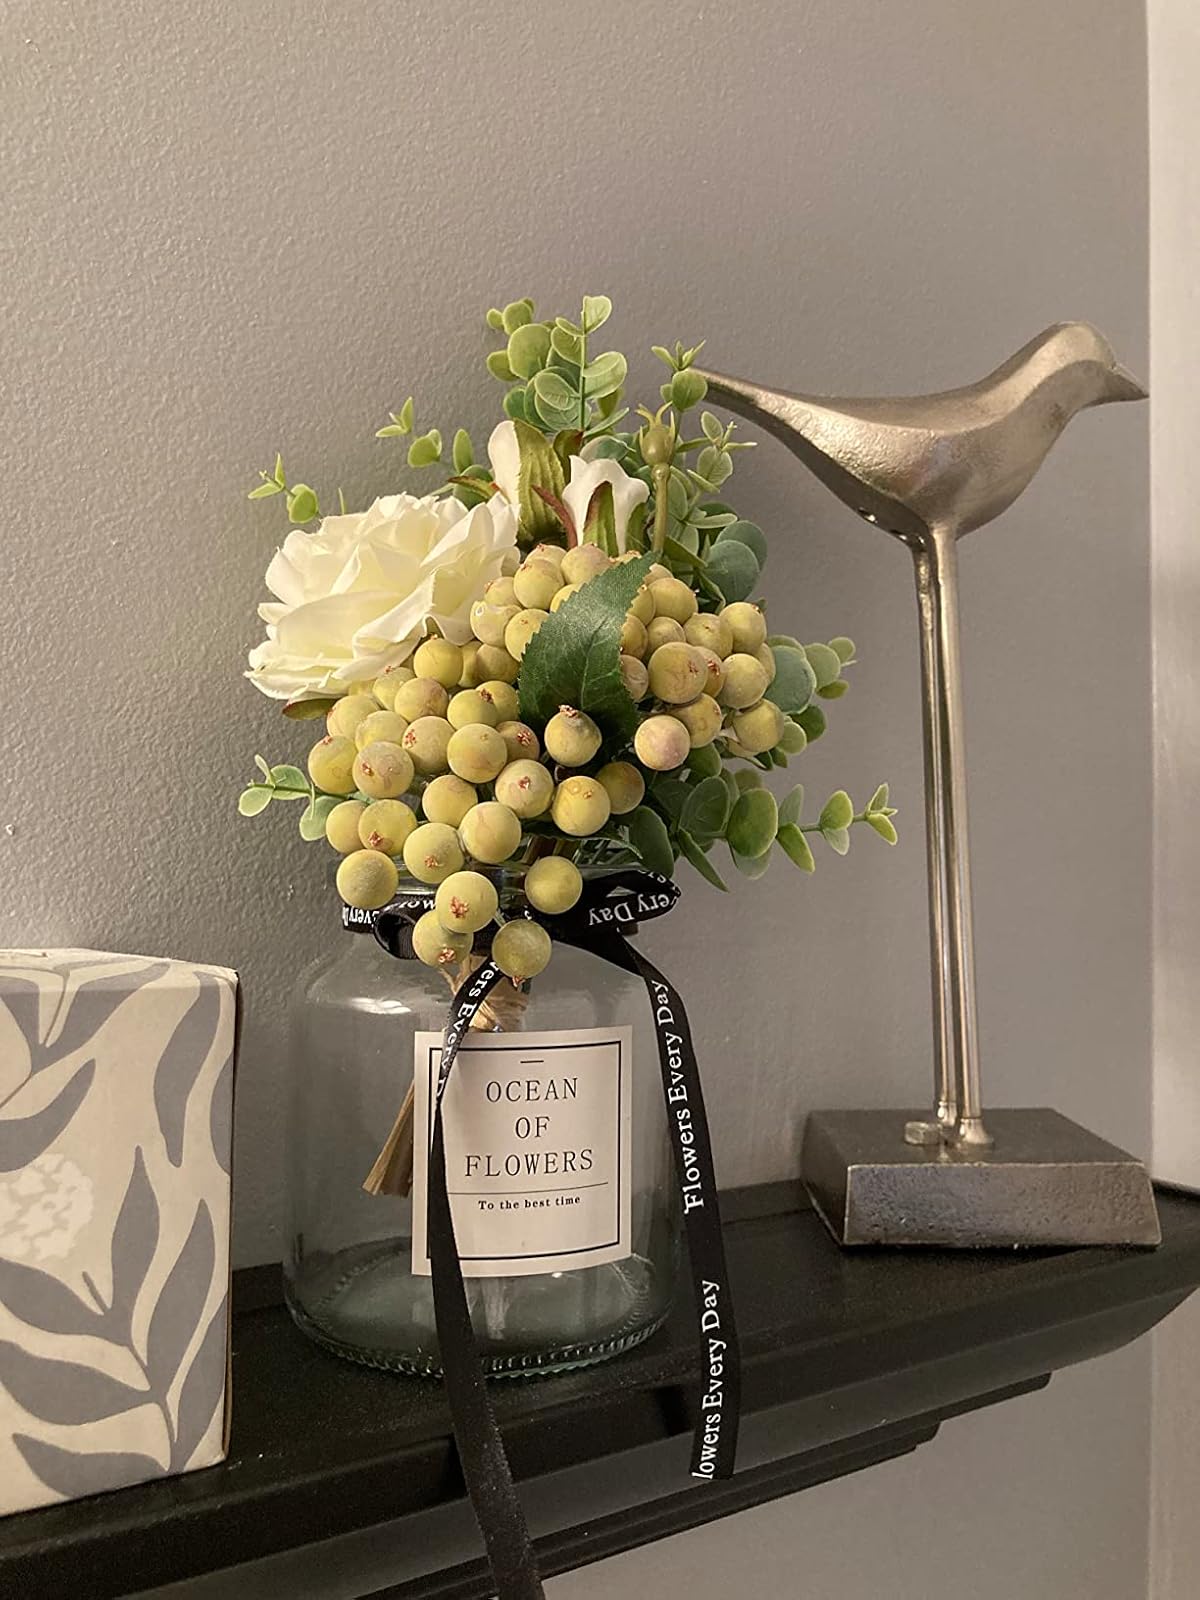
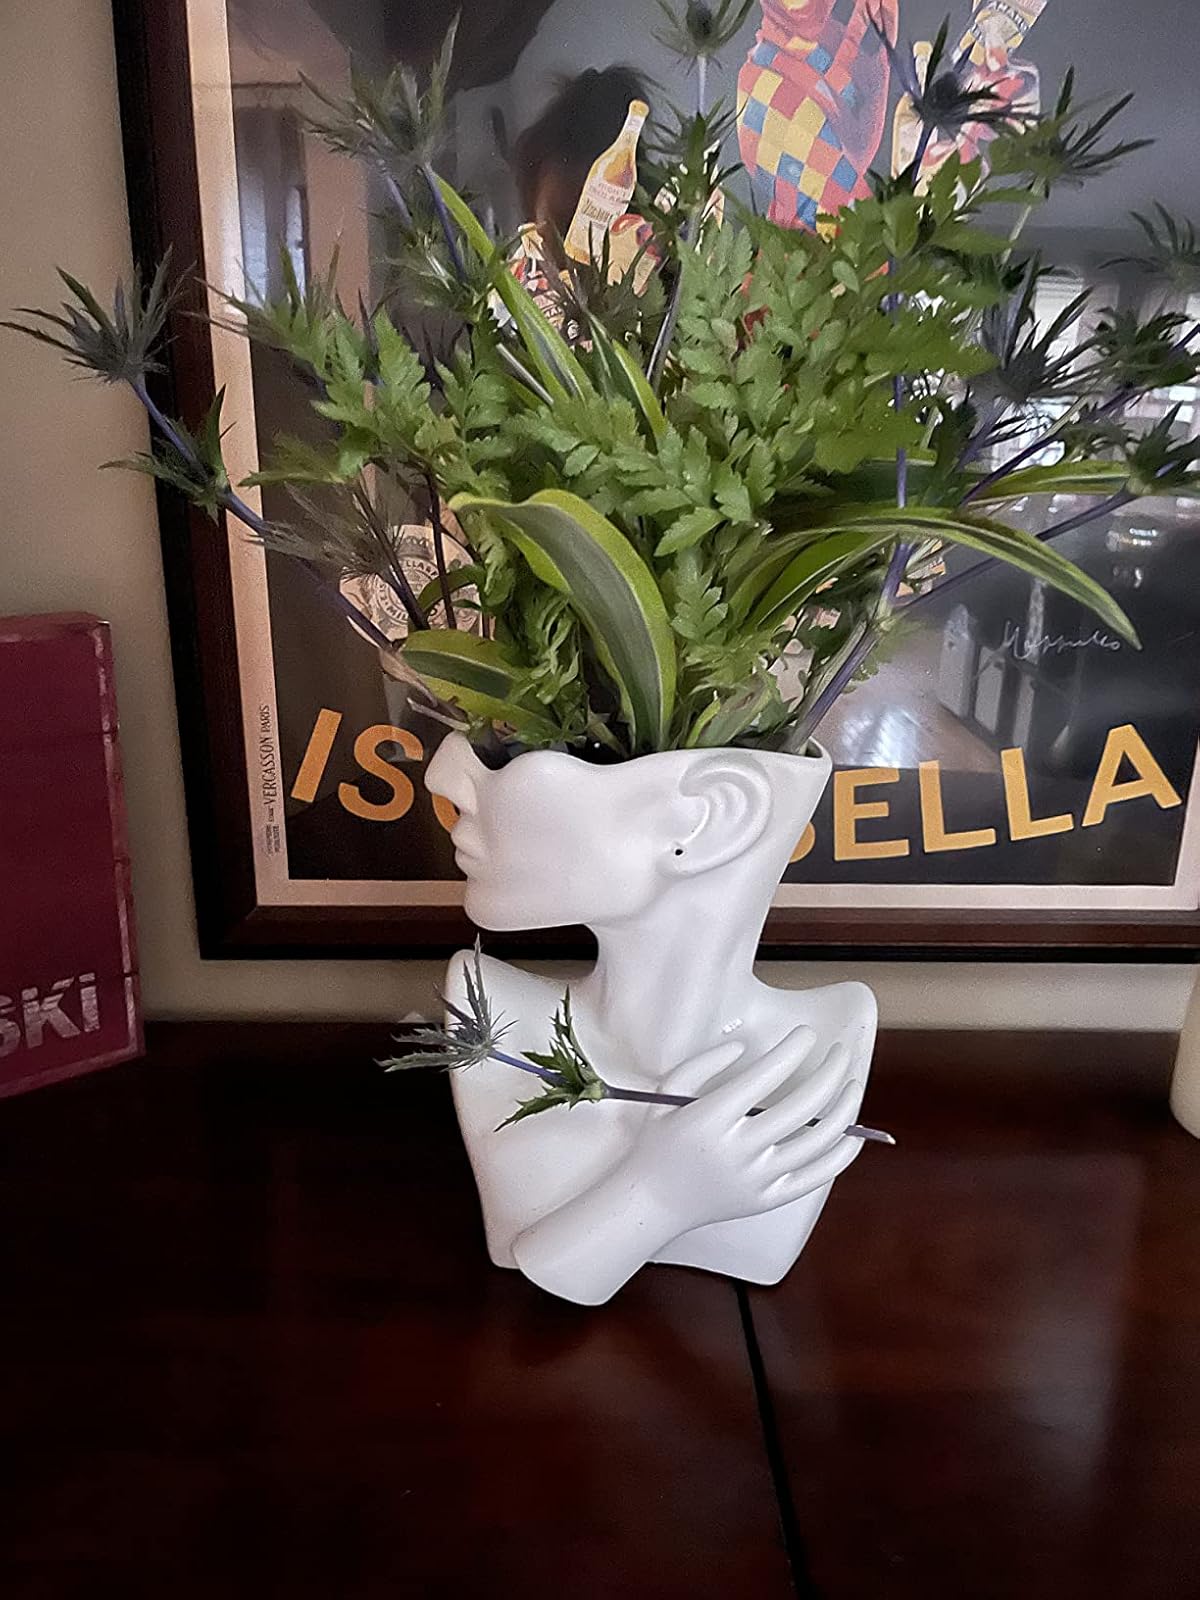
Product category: vase
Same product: no